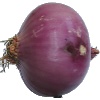
Label: Onion Red Peeled 1